Toby Lerner Ansin

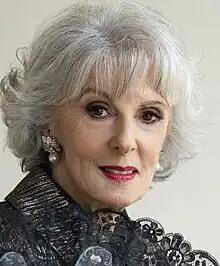

Toby Lerner Ansin (born Toby Diane Lerner, January 3, 1941) is an American patron of the arts. In 1985, she founded the Miami City Ballet, a dance company that altered the cultural landscape of the city of Miami and which subsequently acquired a national and international reputation. Ansin has continuously served on the board of trustees since its founding. Miami City Ballet is the largest South Florida arts organization, reaching an annual audience of over 125,000 in four Florida counties. It includes a ballet school with over 1500 students and adults.